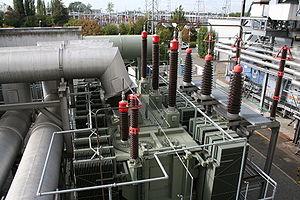
La centrale électrique de Ruien, en néerlandais Elektriciteitscentrale van Ruien, est une centrale thermique au charbon, située sur la rive droite de l'Escaut dans la commune de Ruien en Flandre-Orientale, Belgique.